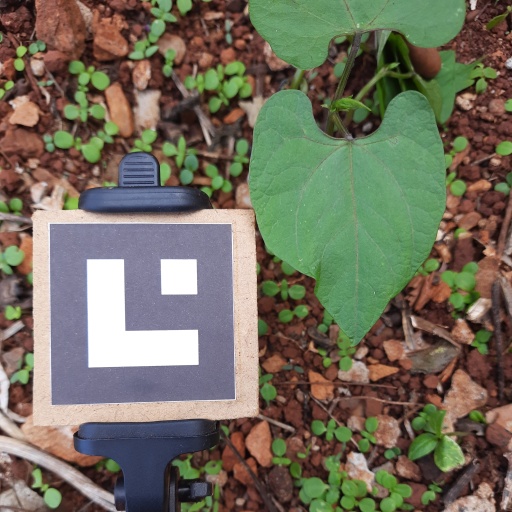
Observations: wavy surface, no eating holes, under shade